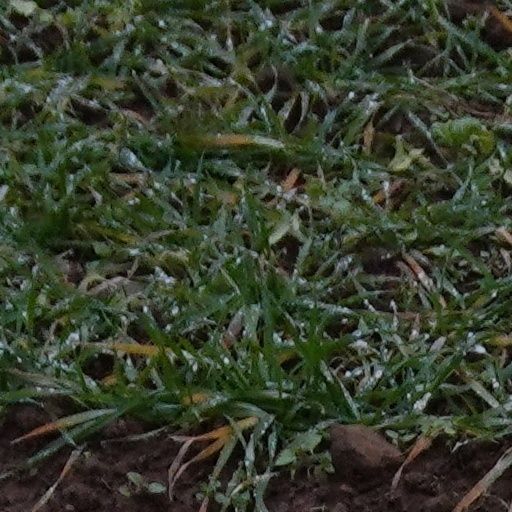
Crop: wheat